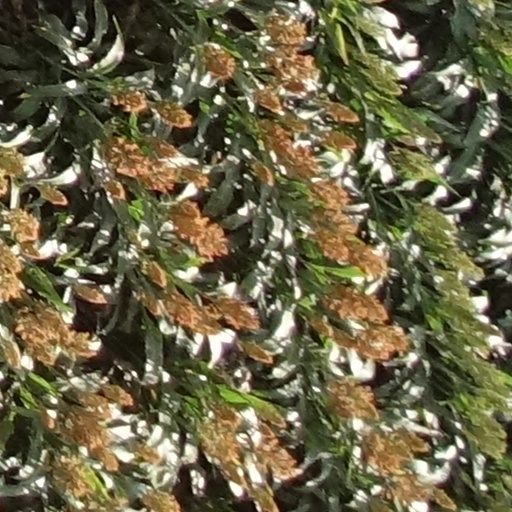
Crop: sorghum